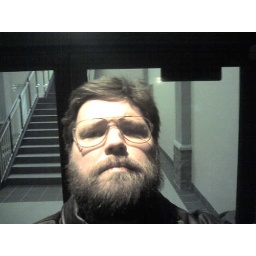
Waiting outside my office building to be picked up, and then take over driving duties for the evening.